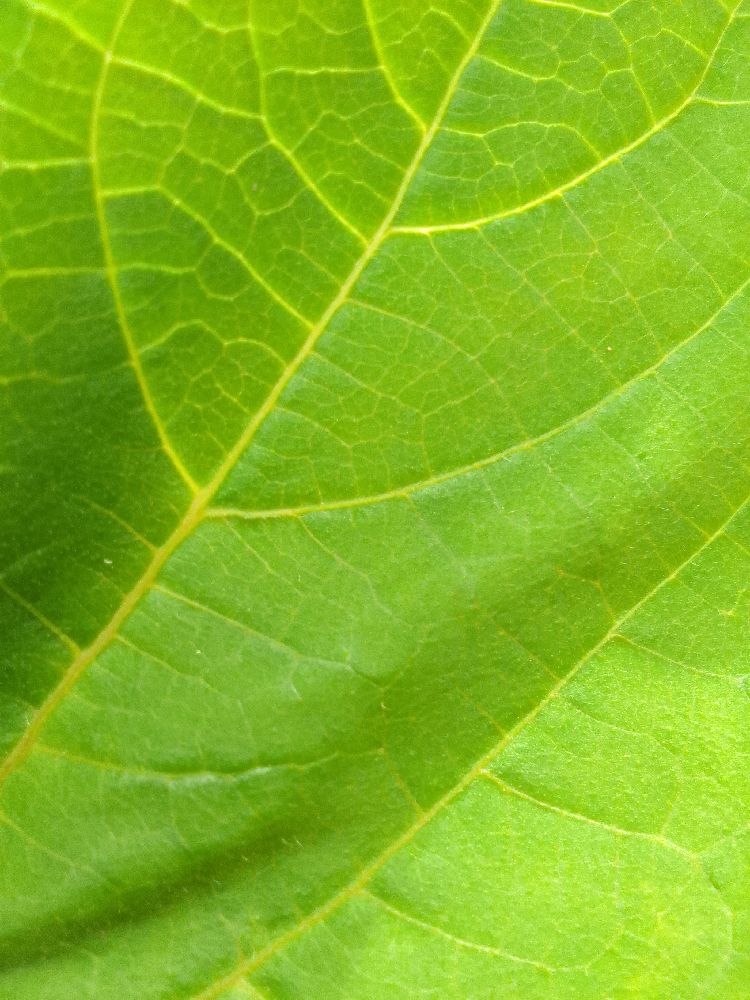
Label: healthy